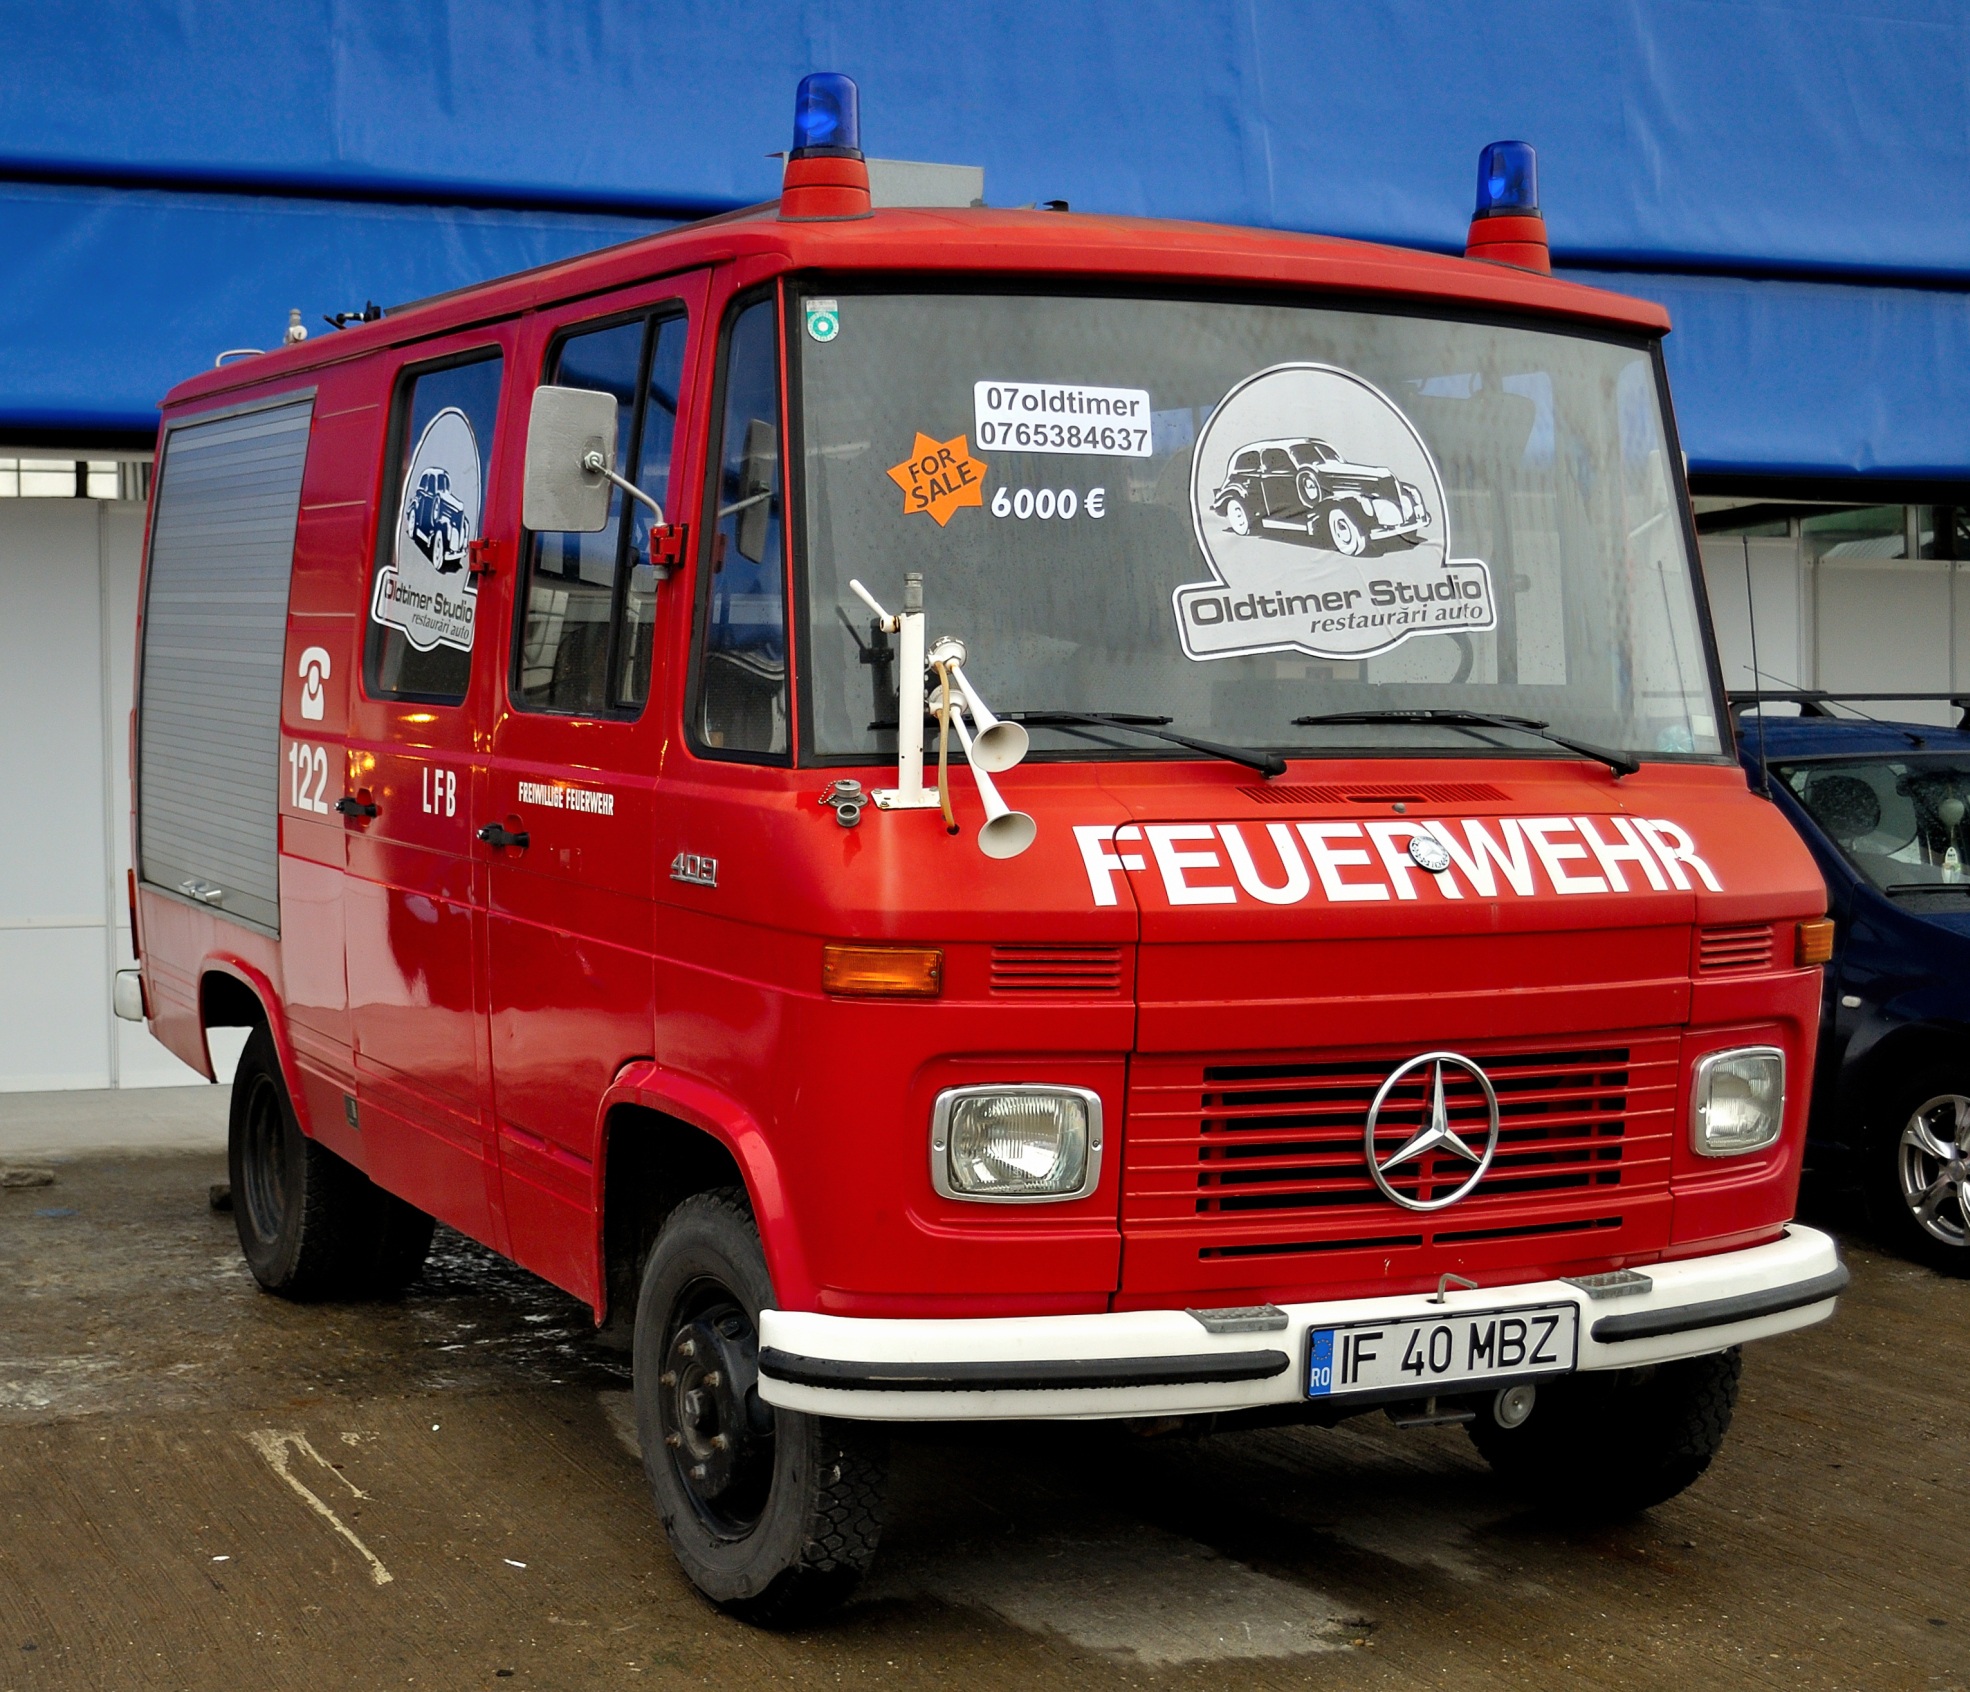
car, vintage, retro, van, old, transportation, transport, truck, vehicle, fire, fire engine, motor vehicle, emergency service, expo, fire department, oldtimer, mercedes benz, minibus, commercial vehicle, antique car, land vehicle, recreational vehicle, automobile make, light commercial vehicle, fire apparatus, emergency vehicle